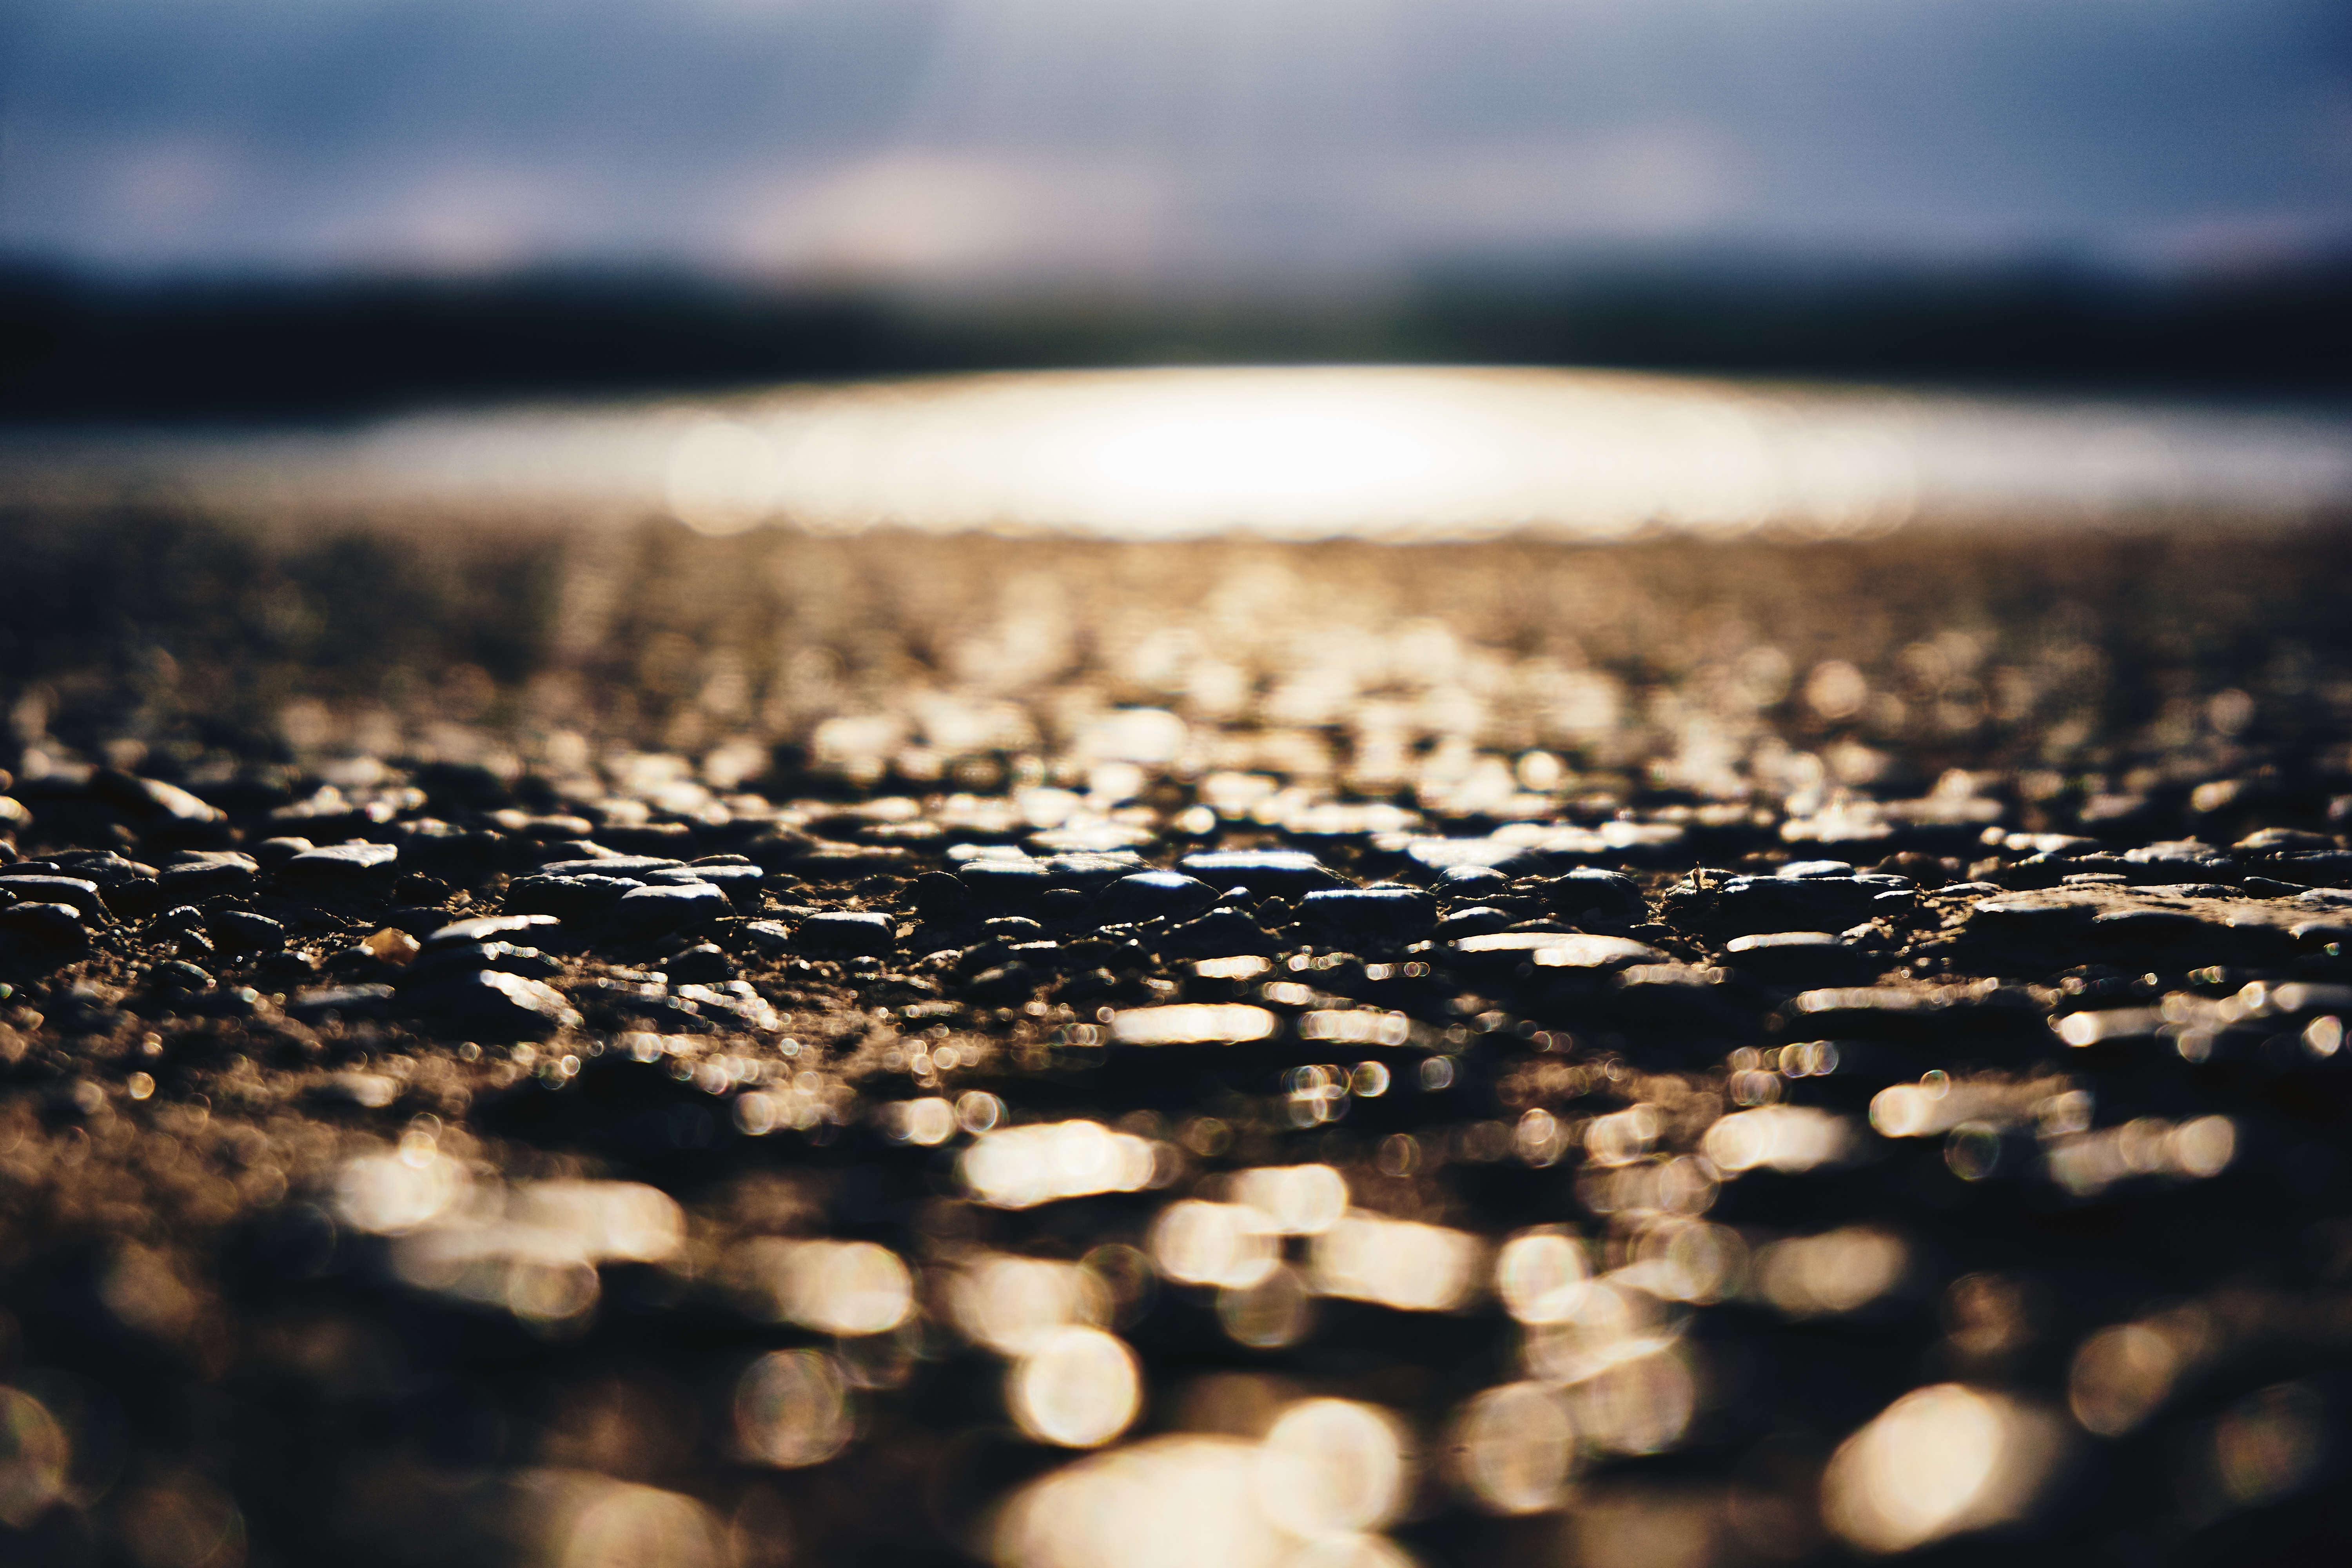
sea, coast, water, nature, sand, ocean, horizon, light, cloud, sky, sunset, photography, sunlight, morning, wave, dusk, evening, reflection, darkness, monochrome, close up, macro photography